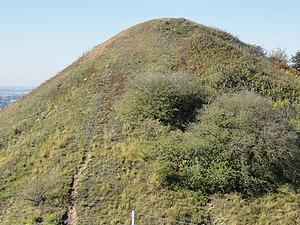
Terril n° 84 dit 2 Sud de Drocourt, fosse n° 2 de la Compagnie des mines de Drocourt dans le bassin minier du Nord-Pas-de-Calais, Rouvroy, Pas-de-Calais, Nord-Pas-de-Calais, France. Le terril no 84 est inscrit sur la liste du patrimoine mondial de l'Unesco le 30 juin 2012 et y constitue en partie le site no 48.
La fosse nᵒ 2 dite Nouméa de la Compagnie des mines de Drocourt est un ancien charbonnage du Bassin minier du Nord-Pas-de-Calais, situé à Rouvroy. Le puits est commencé en 1891, et la fosse commence à produire en 1894. La fosse est détruite durant la Première Guerre mondiale. De vastes cités sont bâties à proximité de la fosse, ainsi que des écoles, une église, et deux presbytères. Un terril conique nᵒ 84, 2 Sud de Drocourt, est édifié au nord-est du carreau de fosse. La Compagnie des mines de Vicoigne-Nœux rachète la Compagnie de Drocourt le 13 mars 1925.